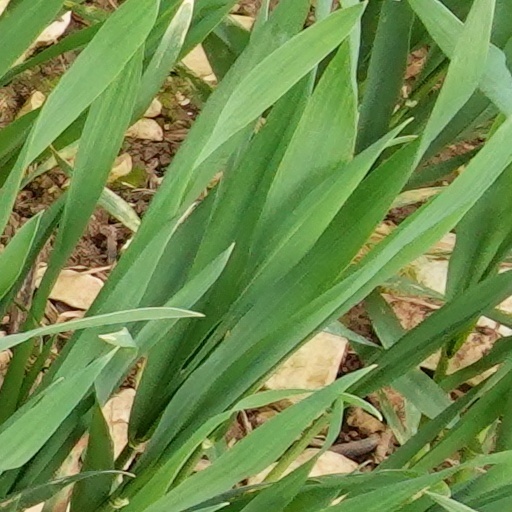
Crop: wheat